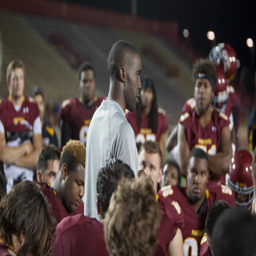
person addresses his team after the loss against community college .